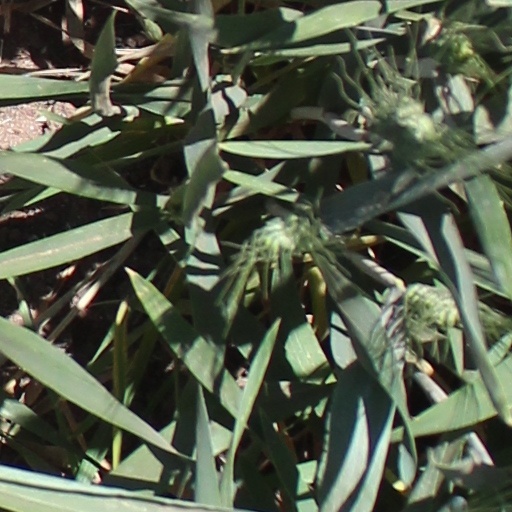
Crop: wheat